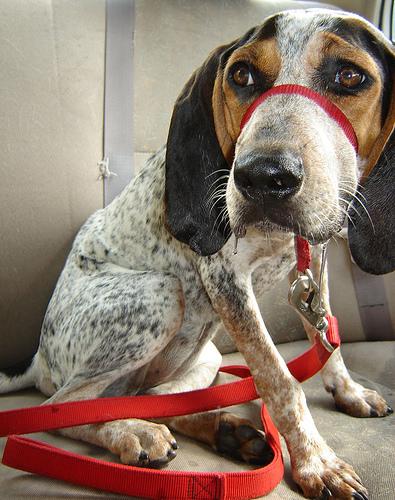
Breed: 217-n000050-bluetick